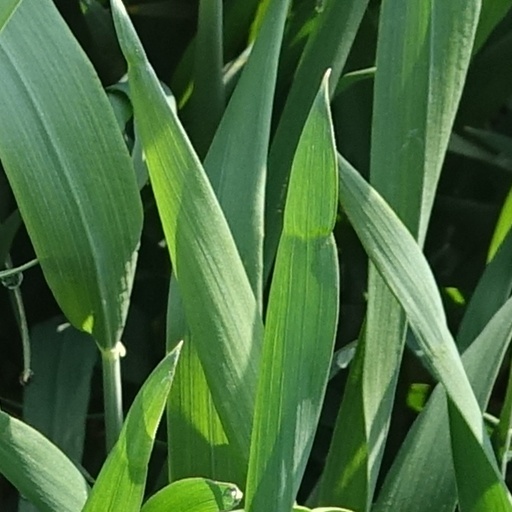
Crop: wheat